Building regulations in the United Kingdom

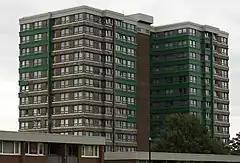
Hanover House, a residential tower block in Sheffield, with its cladding partially removed after failing fire safety tests following the Grenfell Tower fire.

This part requires buildings to be designed, constructed and altered so as to be structurally safe and robust, and also so as not to impair the structural stability of other buildings.